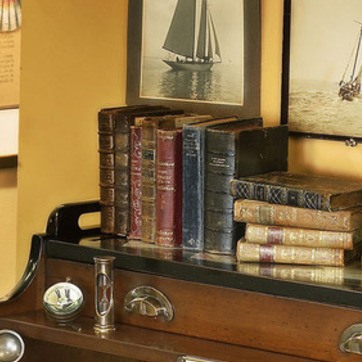
Material: paper